Imbalu

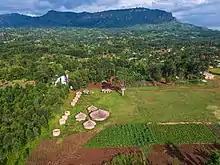
Mutoto Circumcision Site

Imbalu is a public circumcision ceremony practiced by the Bamasaba people of Uganda. It takes place at the Mutoto cultural site (also called Mutoto cultural ground) near Mbale in eastern Uganda. It is mostly active in the 8th month of every even year. The ground is believed to be the place where the first Mugishu (Mumasaba) was circumcised. This community affair is characterized by dance and food. The ceremony has been heavily promoted as a tourist attraction, and tens of thousands of people attend. Imbalu marks the initiation of boys into manhood and every year, hundreds of boys aged 16 and above qualify for the Imbalu. In 2022, about 6,000 boys were initiated into manhood during the cultural ceremony that happens every year. This is because the ceremony had not happened ever since 2020 when Uganda was locked down due to the outbreak of COVID-19 pandemic.